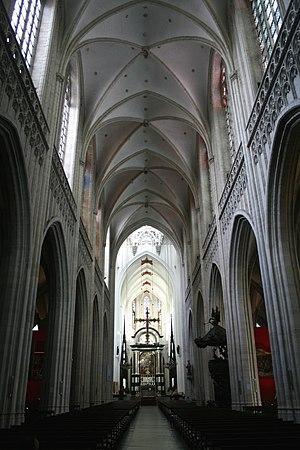
Nef de laCathédrale Notre-Dame d'Anvers, Belgique (1352-1521).
Avant la Révolution française, la cathédrale Notre-Dame d'Anvers possédait trois orgues : l'orgue de la cathédrale même et deux orgues appartenant aux chapelles de deux confréries.
Liste d'églises de style gothique brabançon :